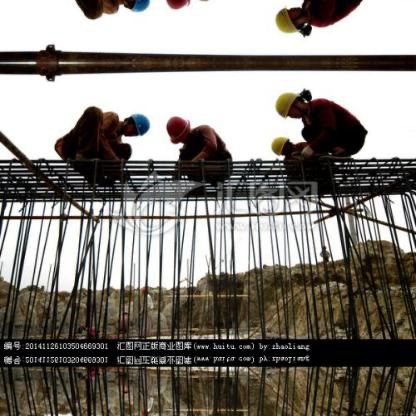
Objects in the image:
label: helmet
label: helmet
label: helmet
label: helmet
label: helmet
label: helmet
label: helmet